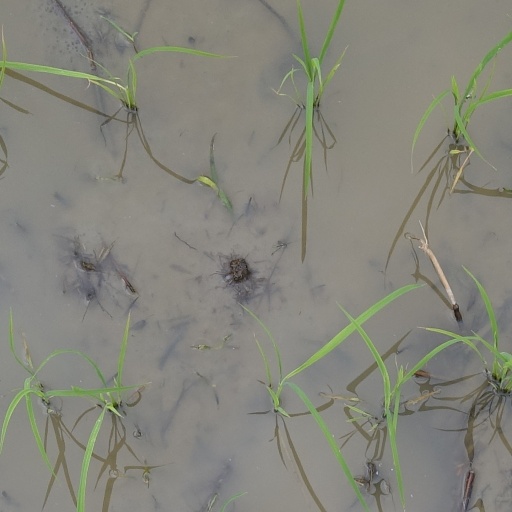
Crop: rice